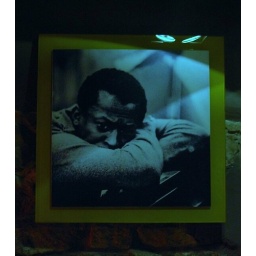
blue in green